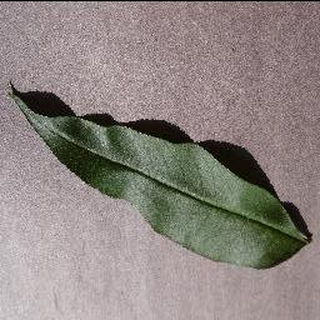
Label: healthy_peach